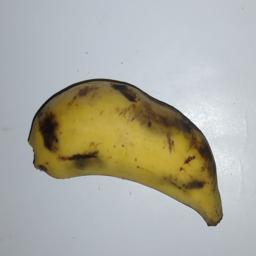
Banana variety: Champa Kola